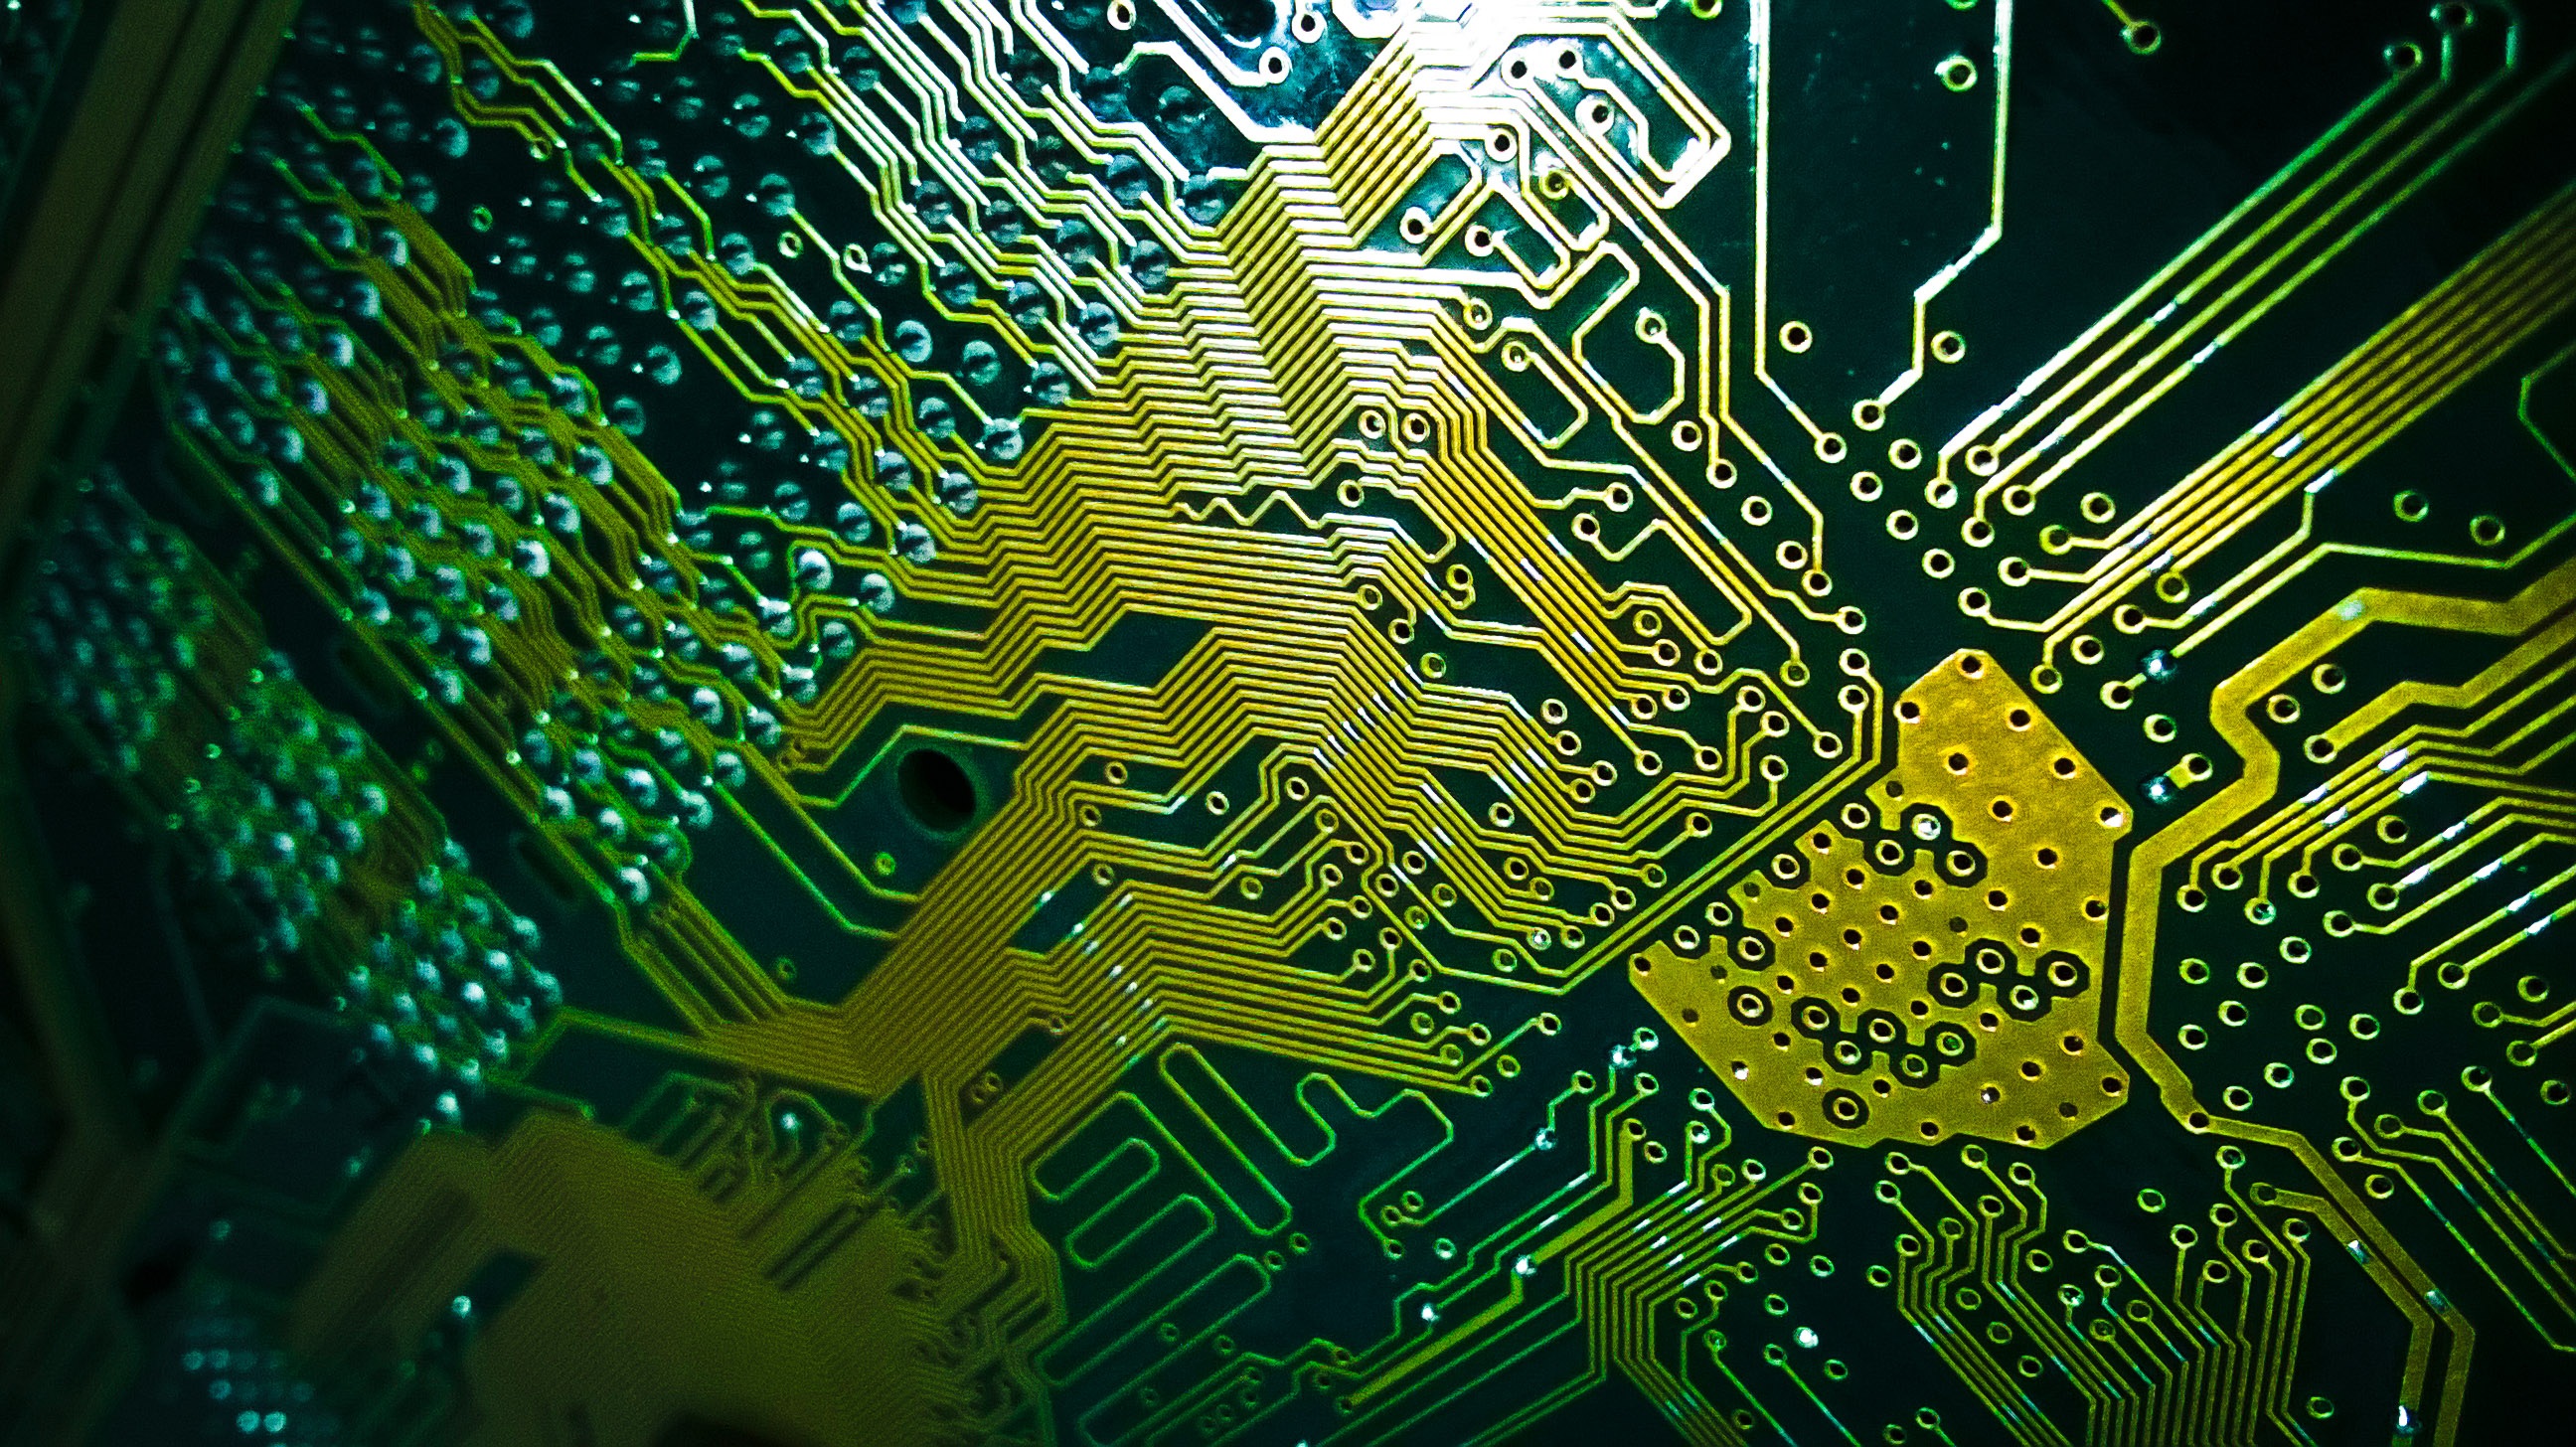
laptop, computer, technology, leaf, line, green, biology, communication, electronics, illustration, information, network, circuit, screenshot, computer keyboard, computer technology, computer security, computer wallpaper, fractal art